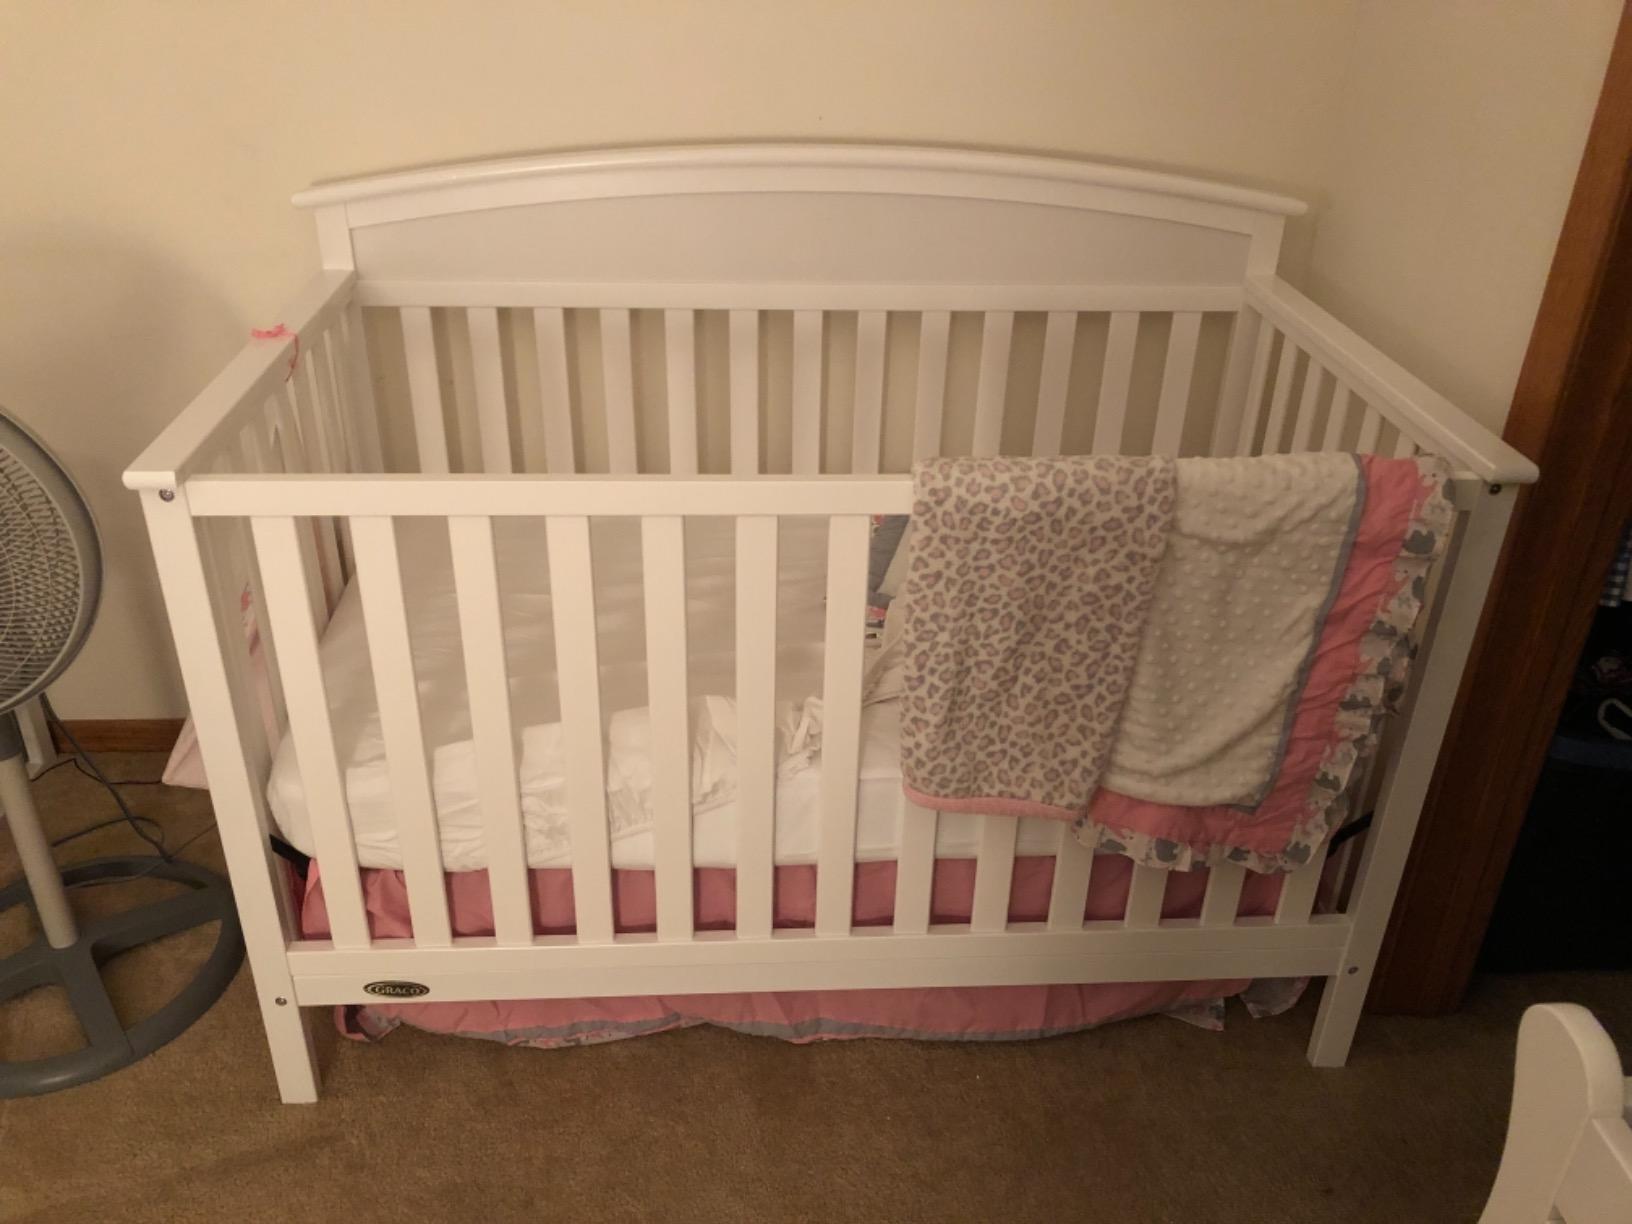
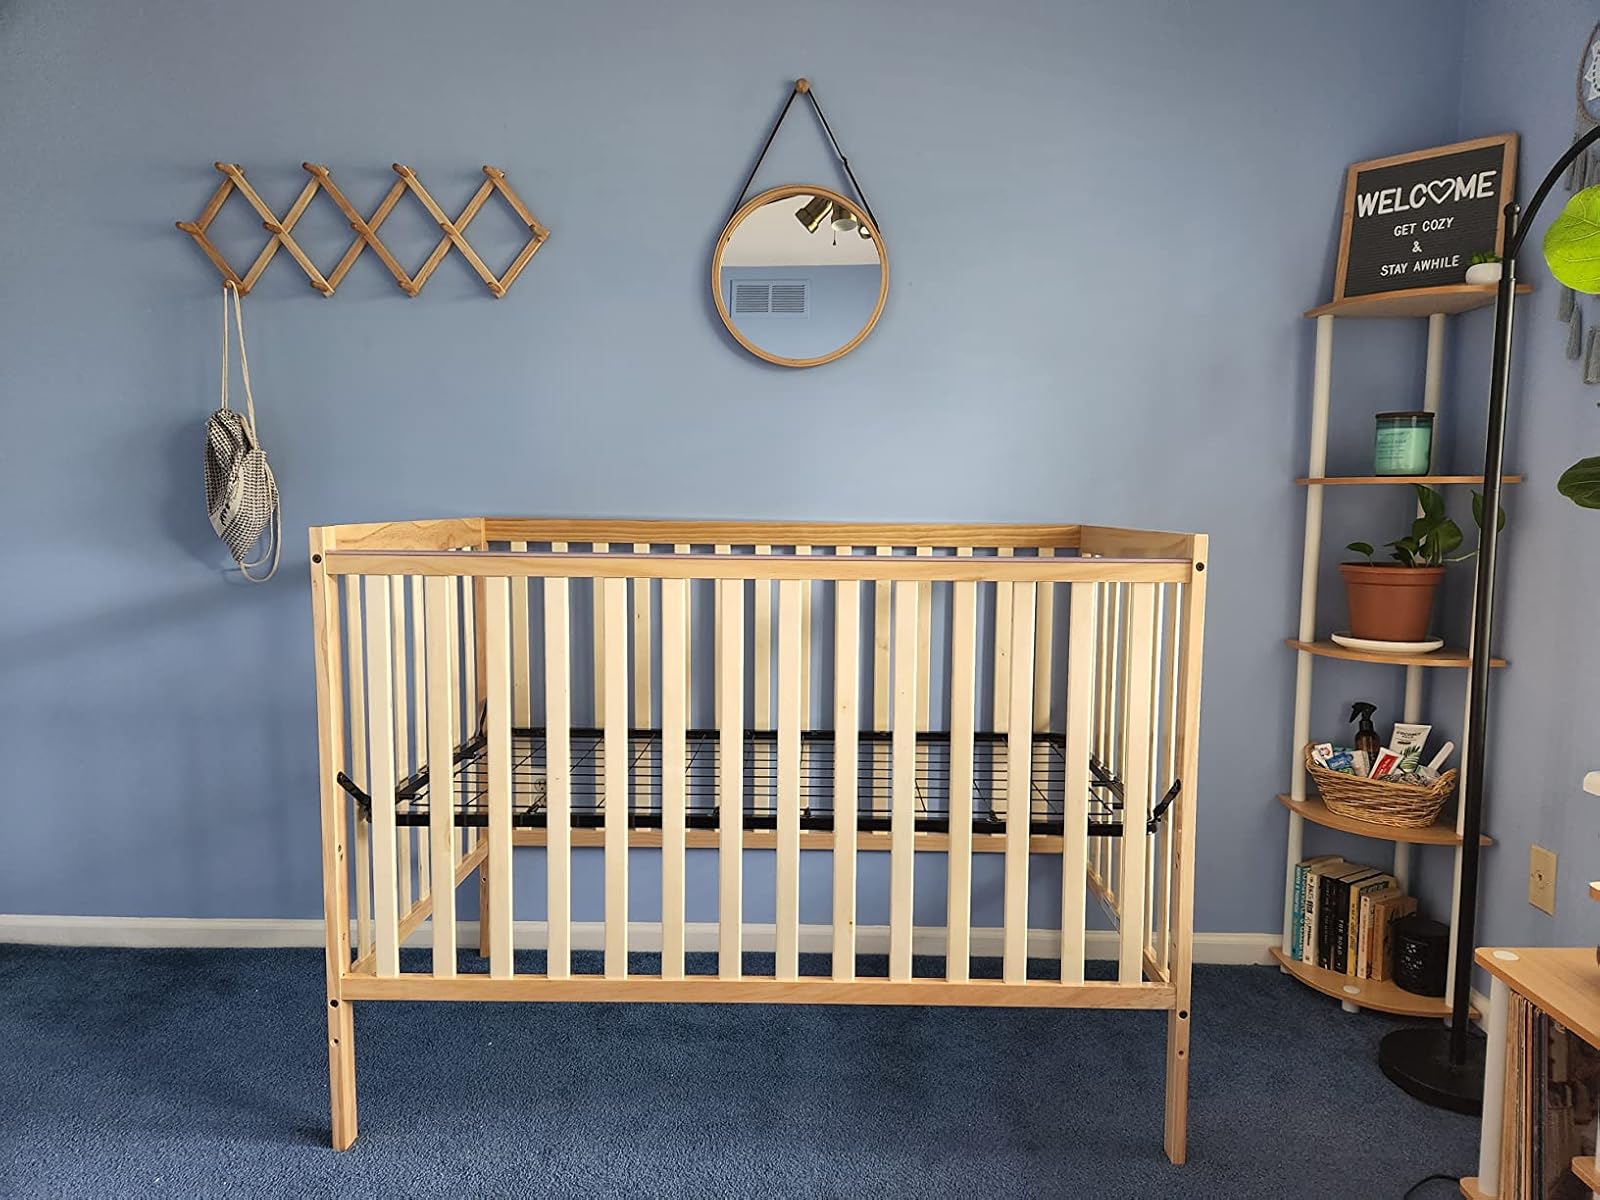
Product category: products_crib
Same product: no